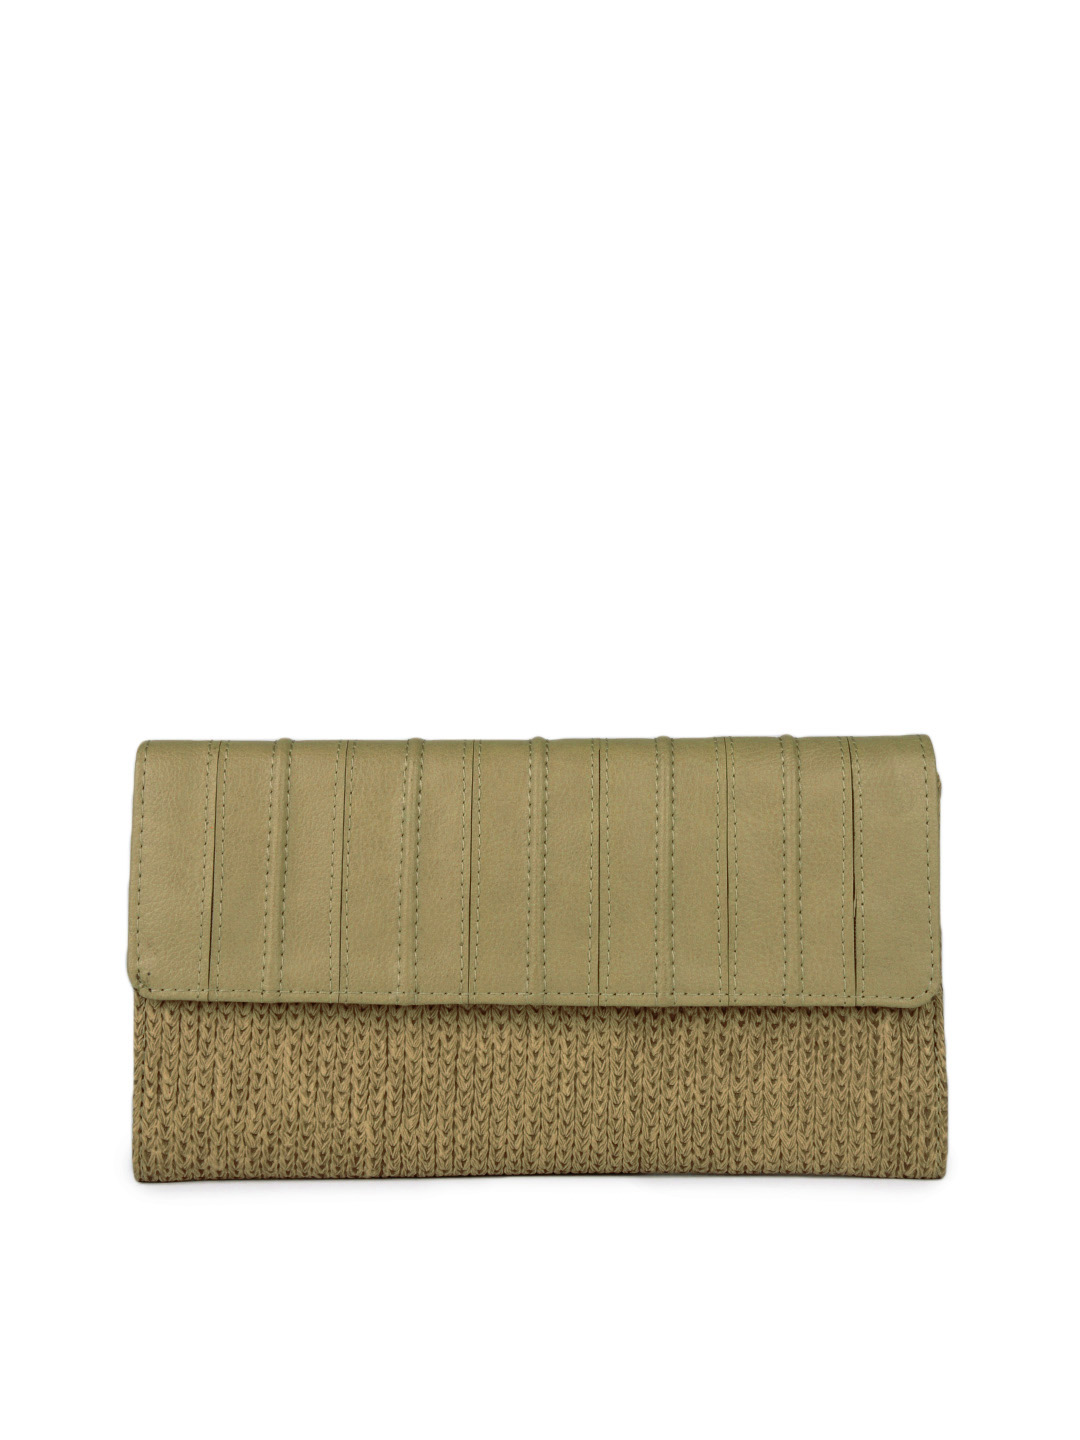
Baggit Women Beige Goofy Jhuti Wallet
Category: Accessories / Wallets / Wallets
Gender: Women
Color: Beige
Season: Summer 2012
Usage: Casual